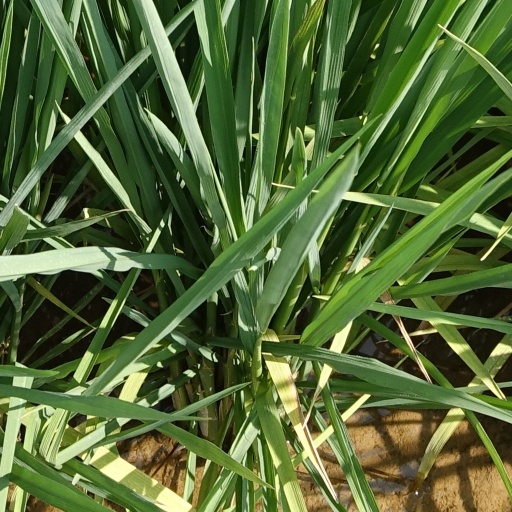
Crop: rice